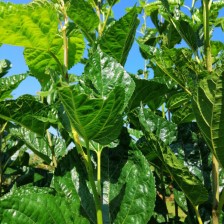
Variety: BlackOodTurkey